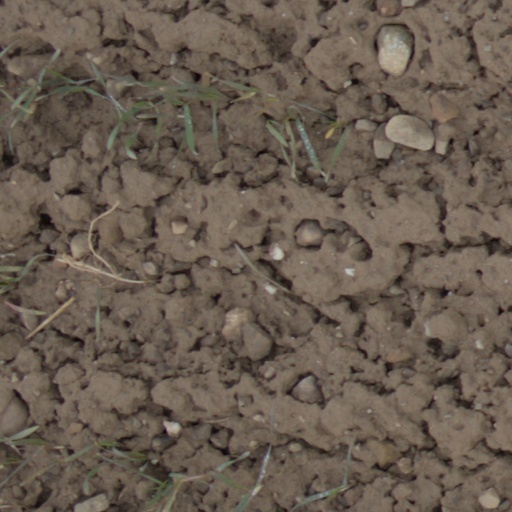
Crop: wheat